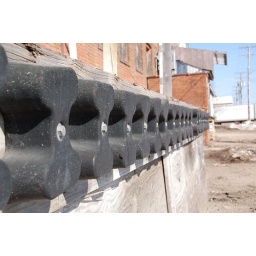
Bumpers for trucks at the unused Peterson Biddick corn plant in Wadena, Minnesota.